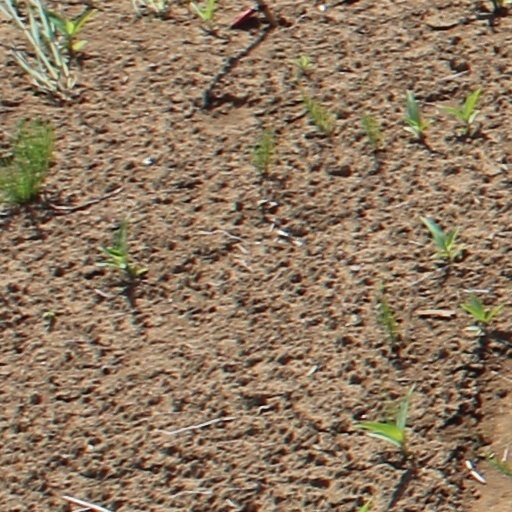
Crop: wheat